Fred Moosally

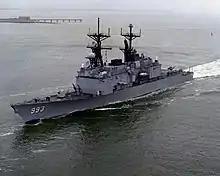
Aerial view of USS Kidd entering a harbour

By this time, Moosally was considered to be very well-connected politically with many of the Navy's top admirals, mainly because of tours on the staffs of Metcalf and Hayward. In 1985, Moosally began a tour as commander of the destroyer . Metcalf later said he thought Moosally did "a terrific job" as skipper of "Kidd".